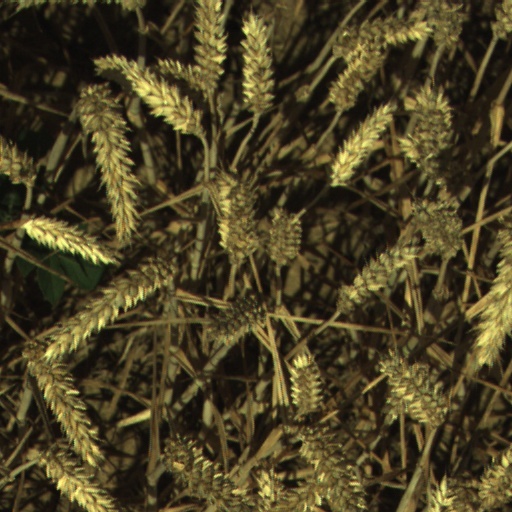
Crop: wheat